Seattle

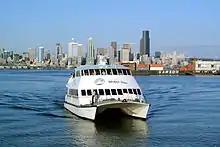
King County Water Taxi and downtown Seattle

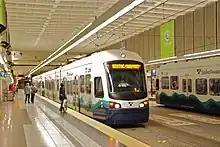
1 Line light rail trains in the Downtown Seattle Transit Tunnel at University Street Station

Among Seattle's prominent annual fairs and festivals are the 24-day Seattle International Film Festival, Northwest Folklife over the Memorial Day weekend, numerous Seafair events throughout July and August (ranging from a Bon Odori celebration to the Seafair Cup hydroplane races), the Bite of Seattle, one of the largest Gay Pride festivals in the United States, and the art and music festival Bumbershoot, which programs music as well as other art and entertainment over the Labor Day weekend. All are typically attended by 100,000 people annually, as are the Seattle Hempfest and two separate Independence Day celebrations.